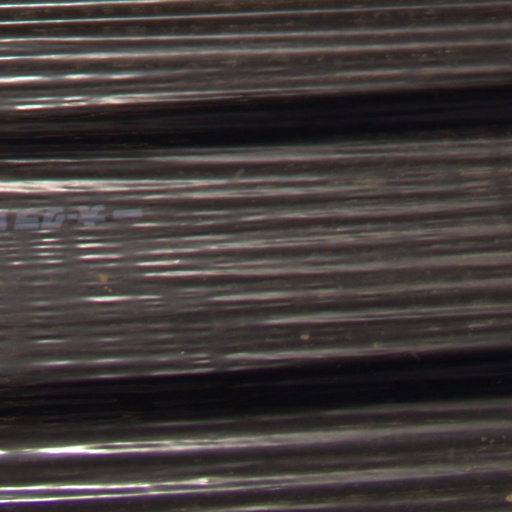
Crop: Jerusalem artichoke